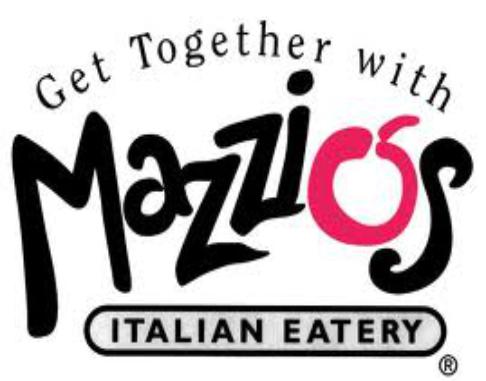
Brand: Mazzio's
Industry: Food